Cork Admirals

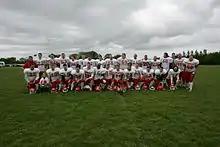
Members of the team in 2006

The Admirals first game, in December 2002, was an 8-a-side challenge match that resulted in a 28–18 defeat to the Dublin Rebels. Despite the loss, the team stepped up to 11-a-side for the next two friendly matches. Both these games resulted in defeat for the Admirals, going down 26–12 to the Dublin Rebels and 8–0 to the Dublin Dragons.